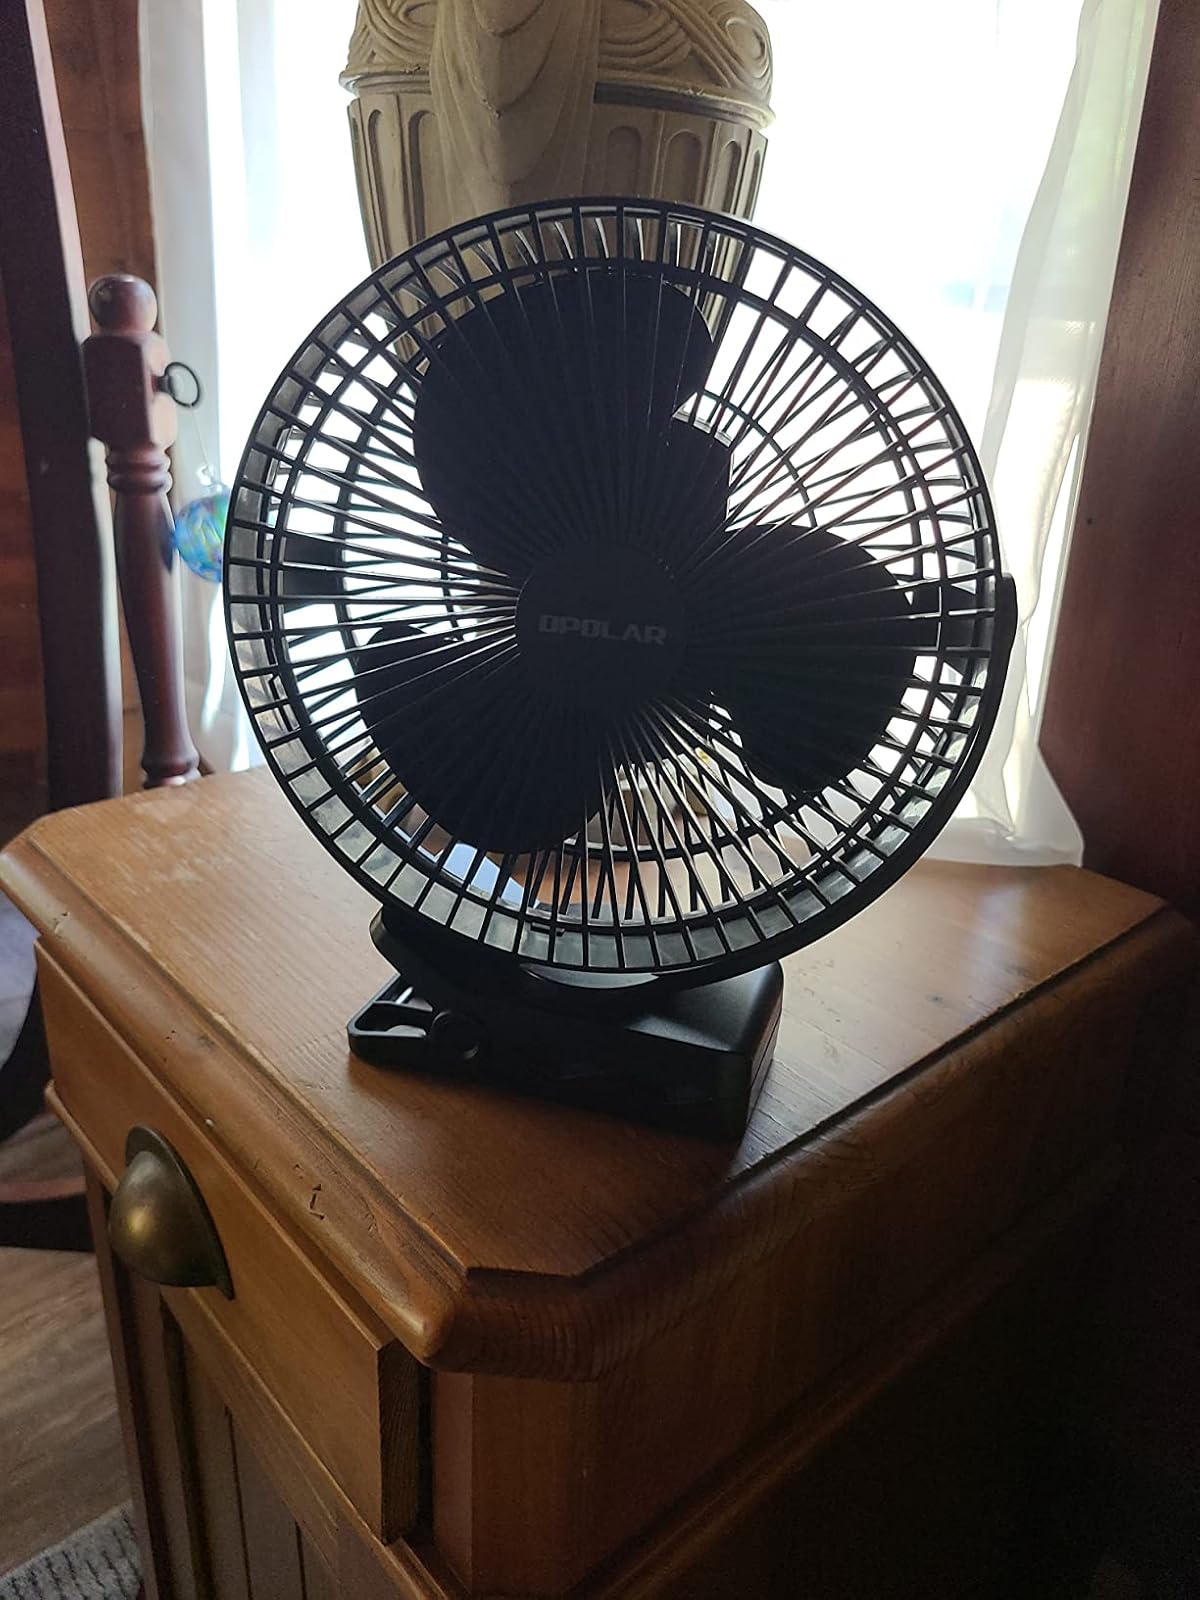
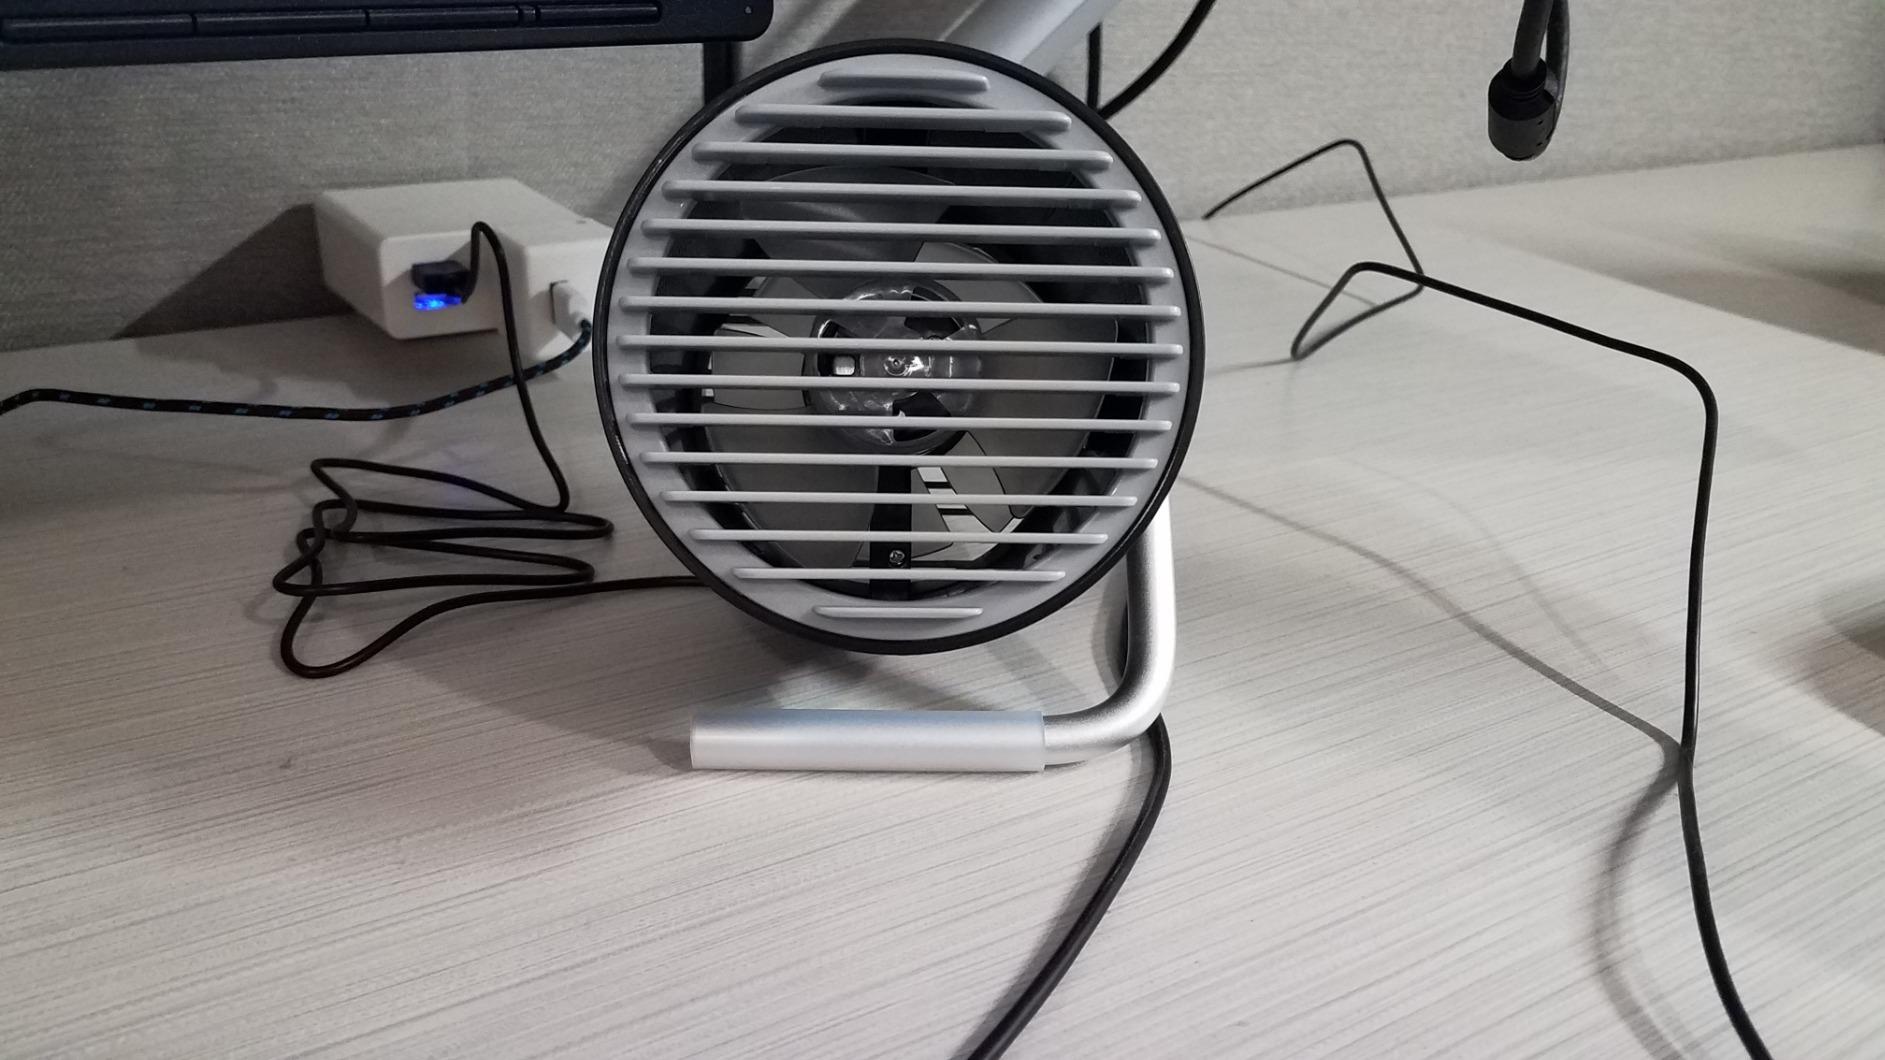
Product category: fan
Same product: no